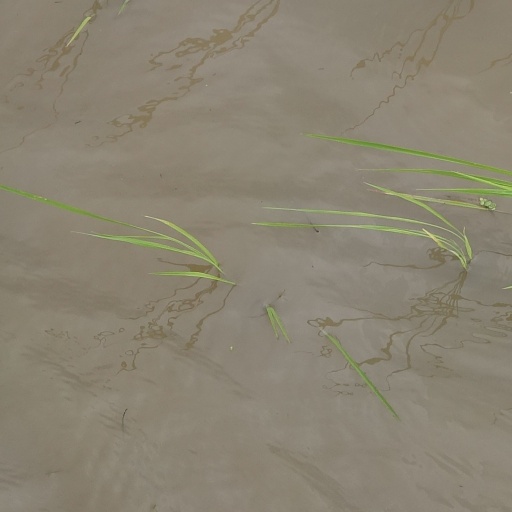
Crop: rice